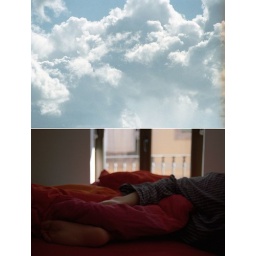
a dream in red and blue